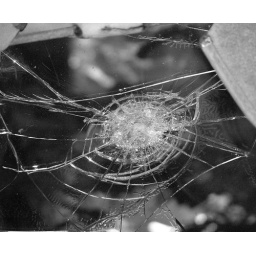
Gunshot in car window B&W